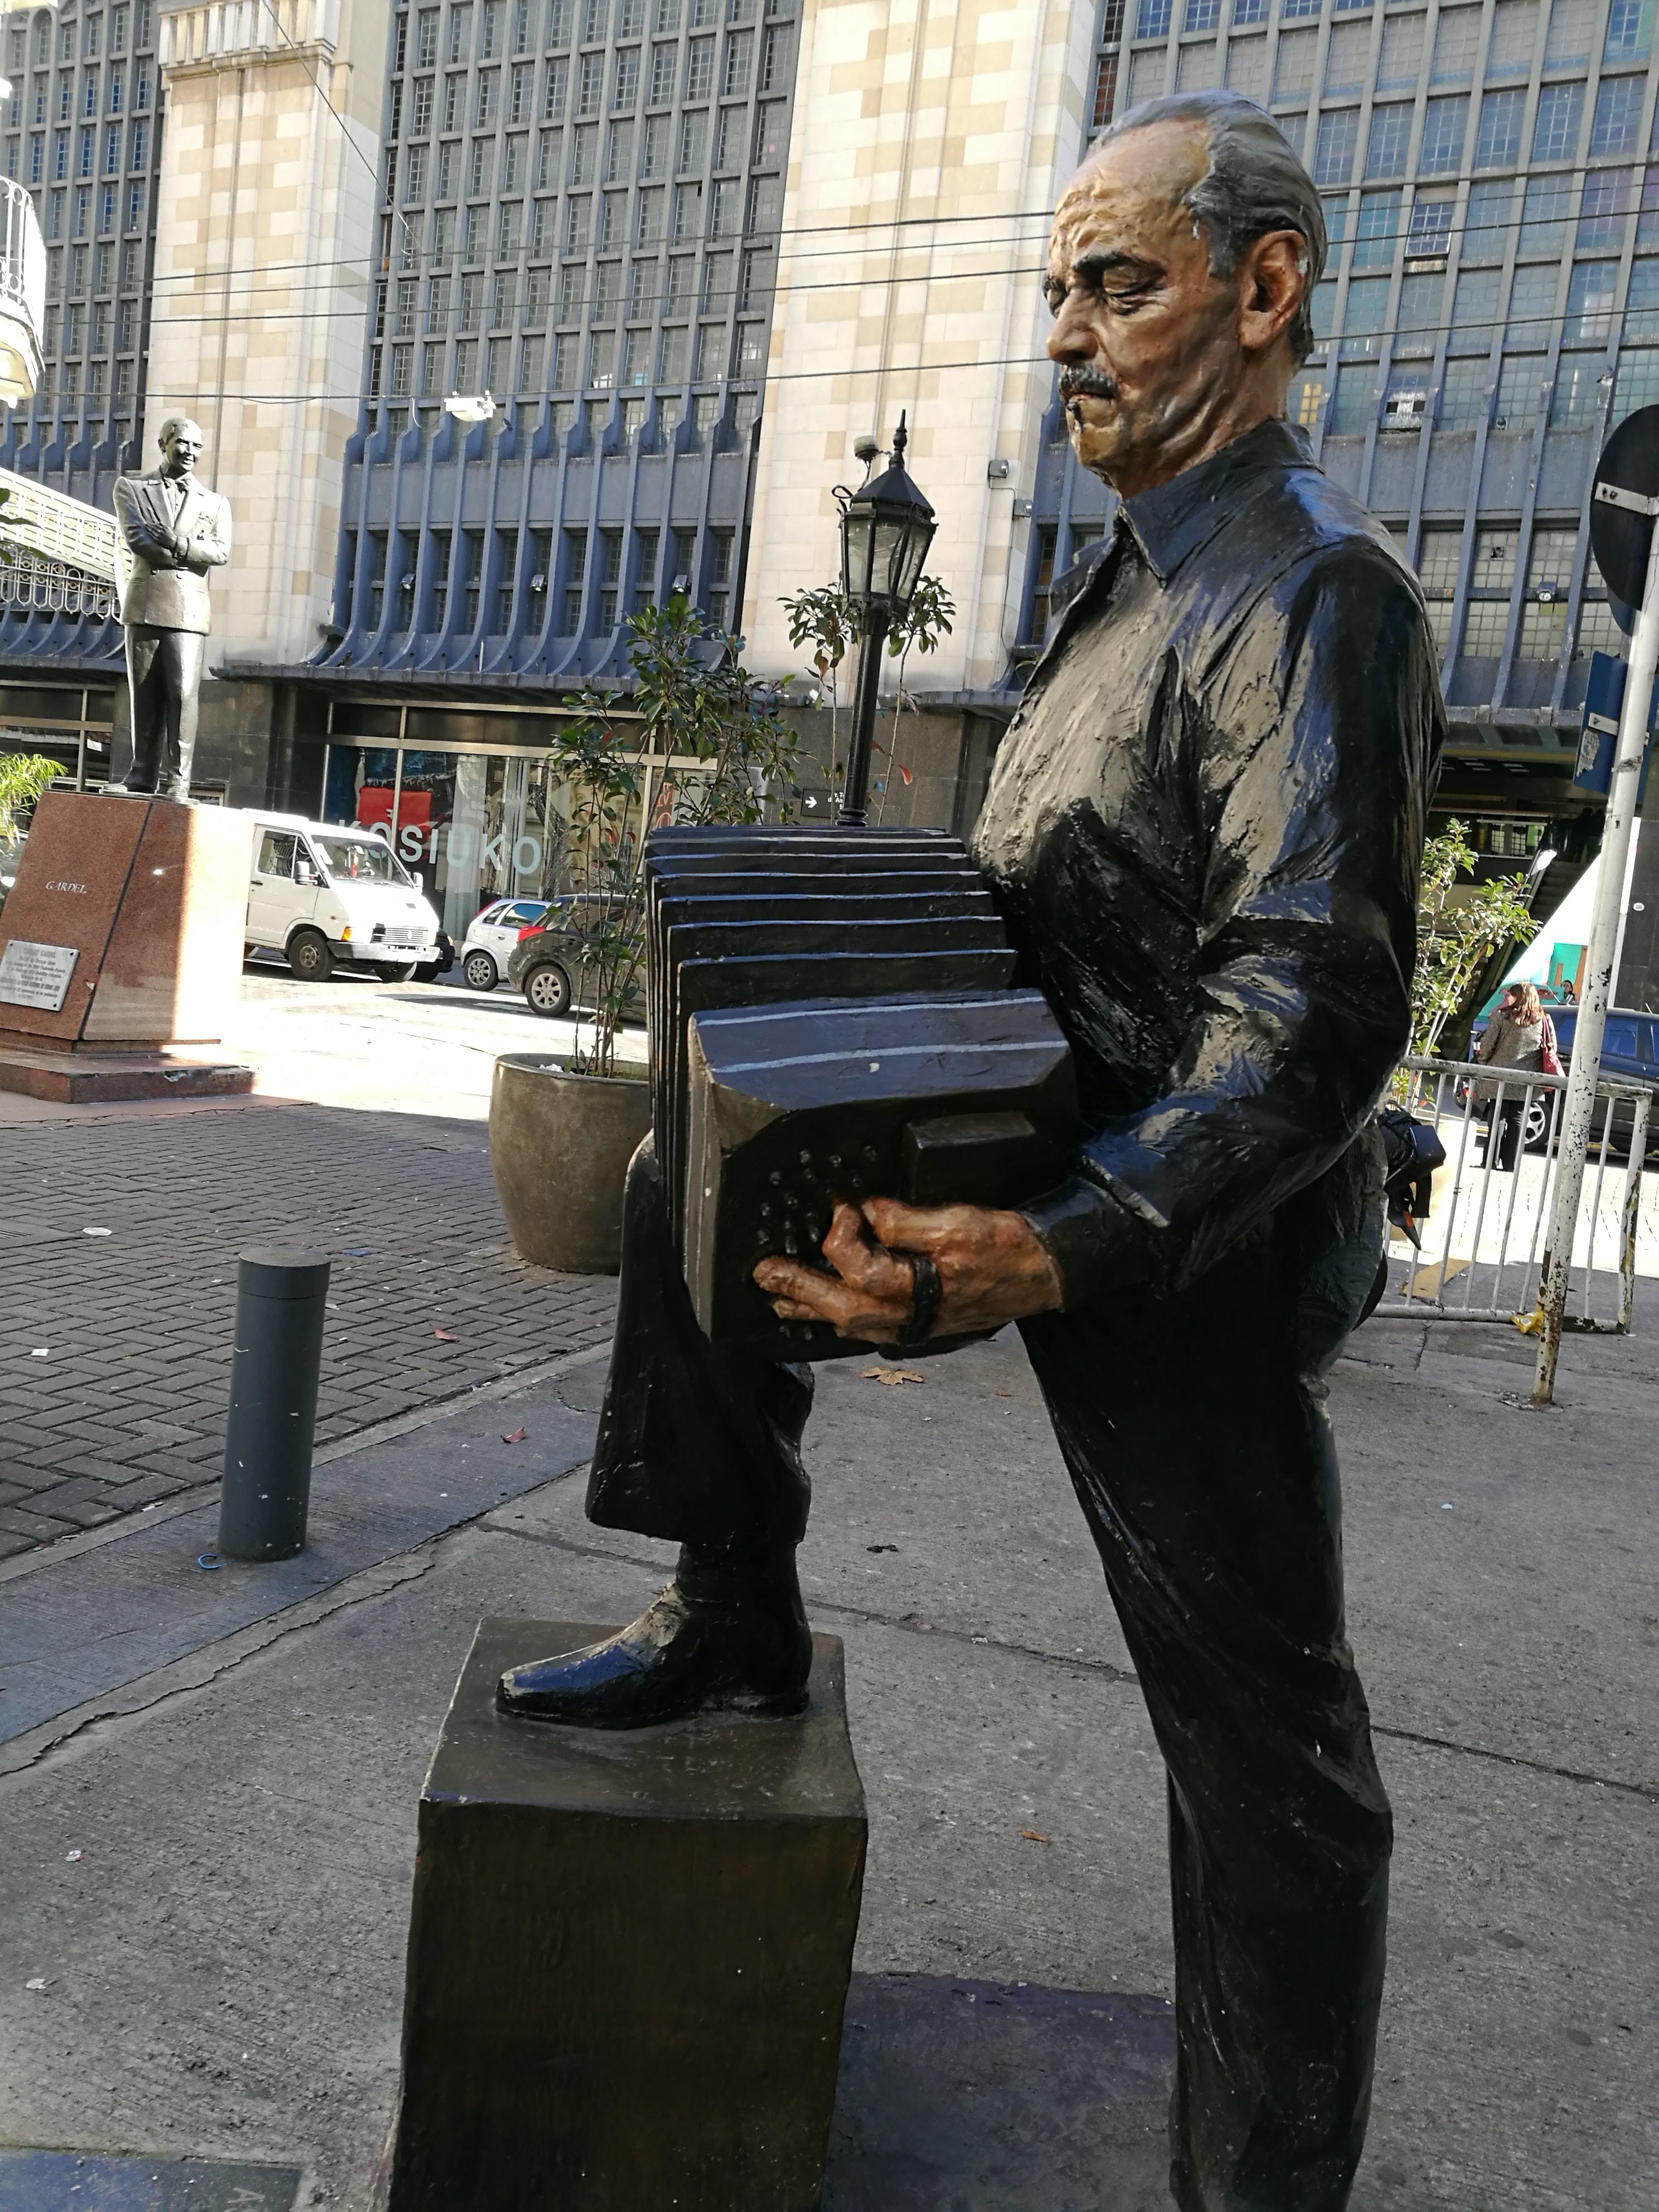
art, statue, sculpture, monument, artwork